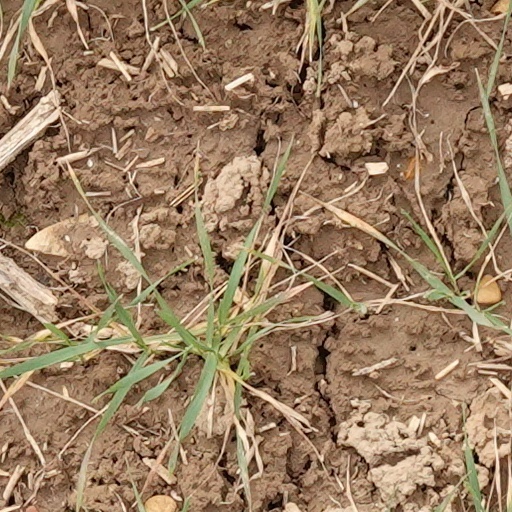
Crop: wheat